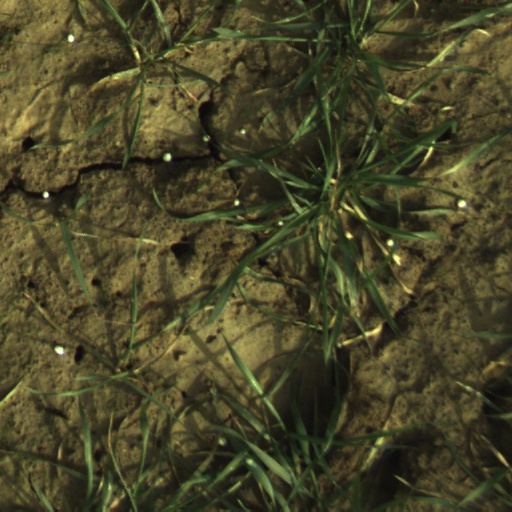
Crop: wheat